Park Road Pond

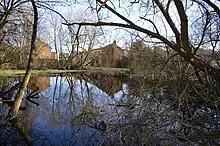

Park Road Pond is a pond in Uxbridge in the London Borough of Hillingdon. It is managed as a nature reserve by the London Wildlife Trust (LWT), and is a Site of Borough Importance for Nature Conservation, Grade I.